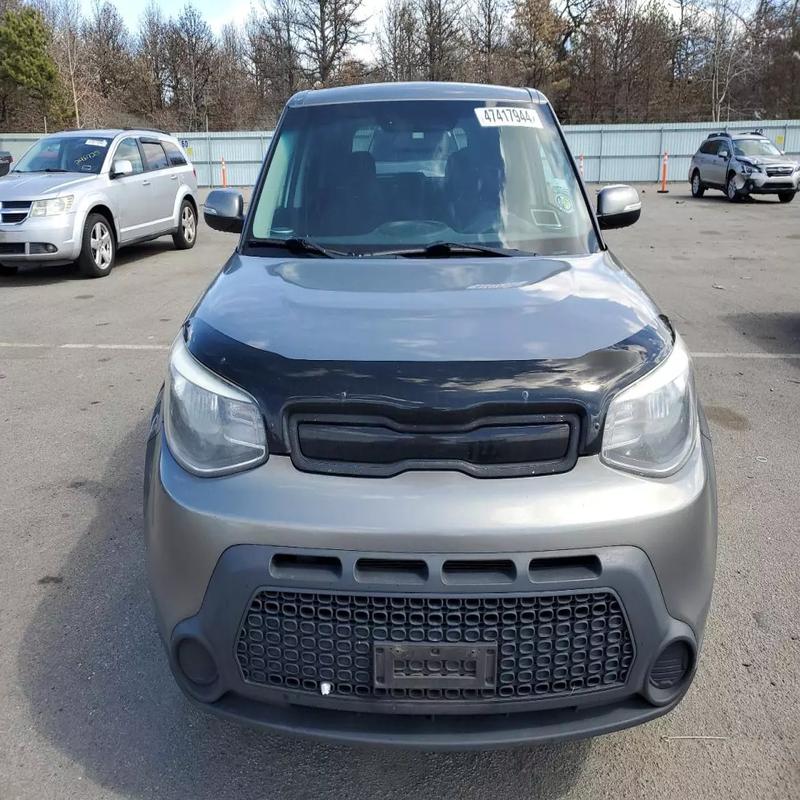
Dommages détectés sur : capot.
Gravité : mineur